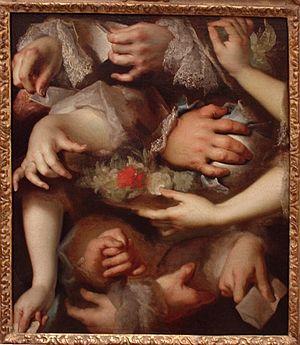
Nicolas de Largillierre, diversement orthographié jusqu’à il y a peu, né le 2 octobre 1656 à Paris, où il est mort le 20 mars 1746, est un peintre français. Il est l'un des portraitistes les plus réputés des XVIIᵉ et XVIIIᵉ siècles.